The floor is lava

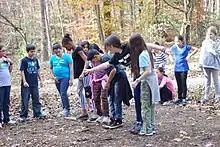
Swamp crossing game where children have to come up with a team strategy that will allow them to cross a "swamp" using limited number of portable islands (boards) without drowning (touching the ground)

The floor is lava is a game in which players pretend that the floor or ground is made of lava (or any other lethal substance, such as acid or quicksand), and thus must avoid touching the ground, as touching the ground would "kill" the player who did so. The players stay off the floor by standing on furniture or the room's architecture. The players generally may not remain still, and are required to move from one piece of furniture to the next. This is due to some people saying that the furniture is acidic, sinking, or in some other way time-limited in its use. The game can be played with a group or alone for self amusement. There may even be a goal, to which the players must race. The game may also be played outdoors in playgrounds or similar areas.